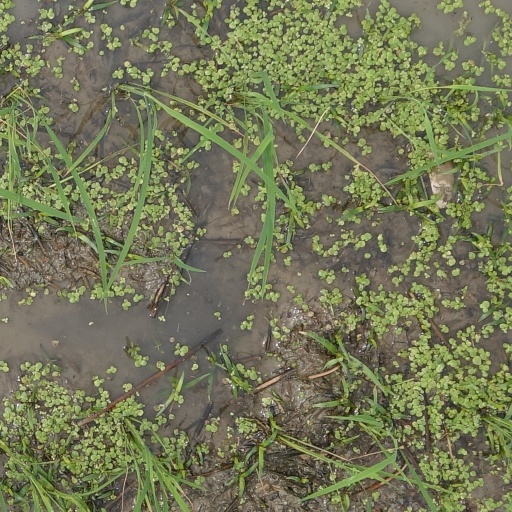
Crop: rice